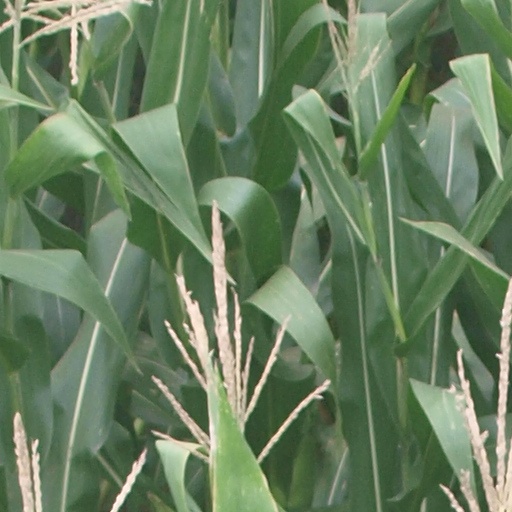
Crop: maize; corn